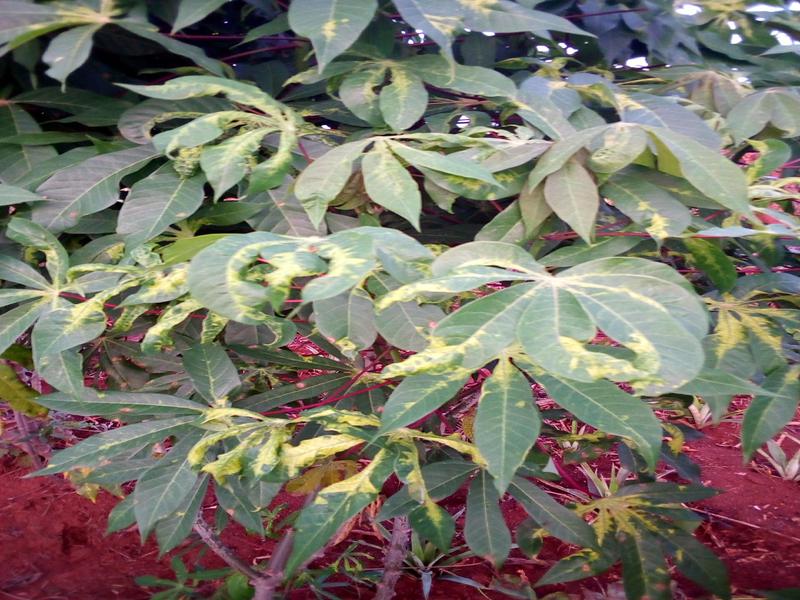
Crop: cassava
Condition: mosaic_disease